Gunnies

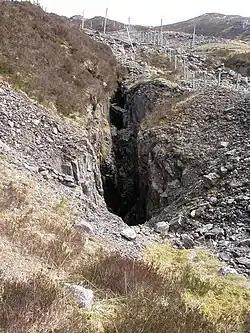
A gunnies that has breached the surface, becoming a coffin (in this case at a lead mine at Strontian in Scotland)

A gunnies, gunnis, or gunniss is the space left in a mine after the extraction by stoping of a vertical or near vertical ore-bearing lode. The term - originating from the Cornish language "gonis" meaning 'working' - is also used when this space breaks the surface of the ground, but it can then be known as a coffin or goffen. It can also be used to describe the deep trenches that were dug by early miners in following the ore-bearing lode downwards from the surface – in this case they are often called open-works; their existence can provide the earliest evidence of mining in an area. William Pryce, writing in 1778, also used the term as a measure of width, a single gunnies being equal to three feet.